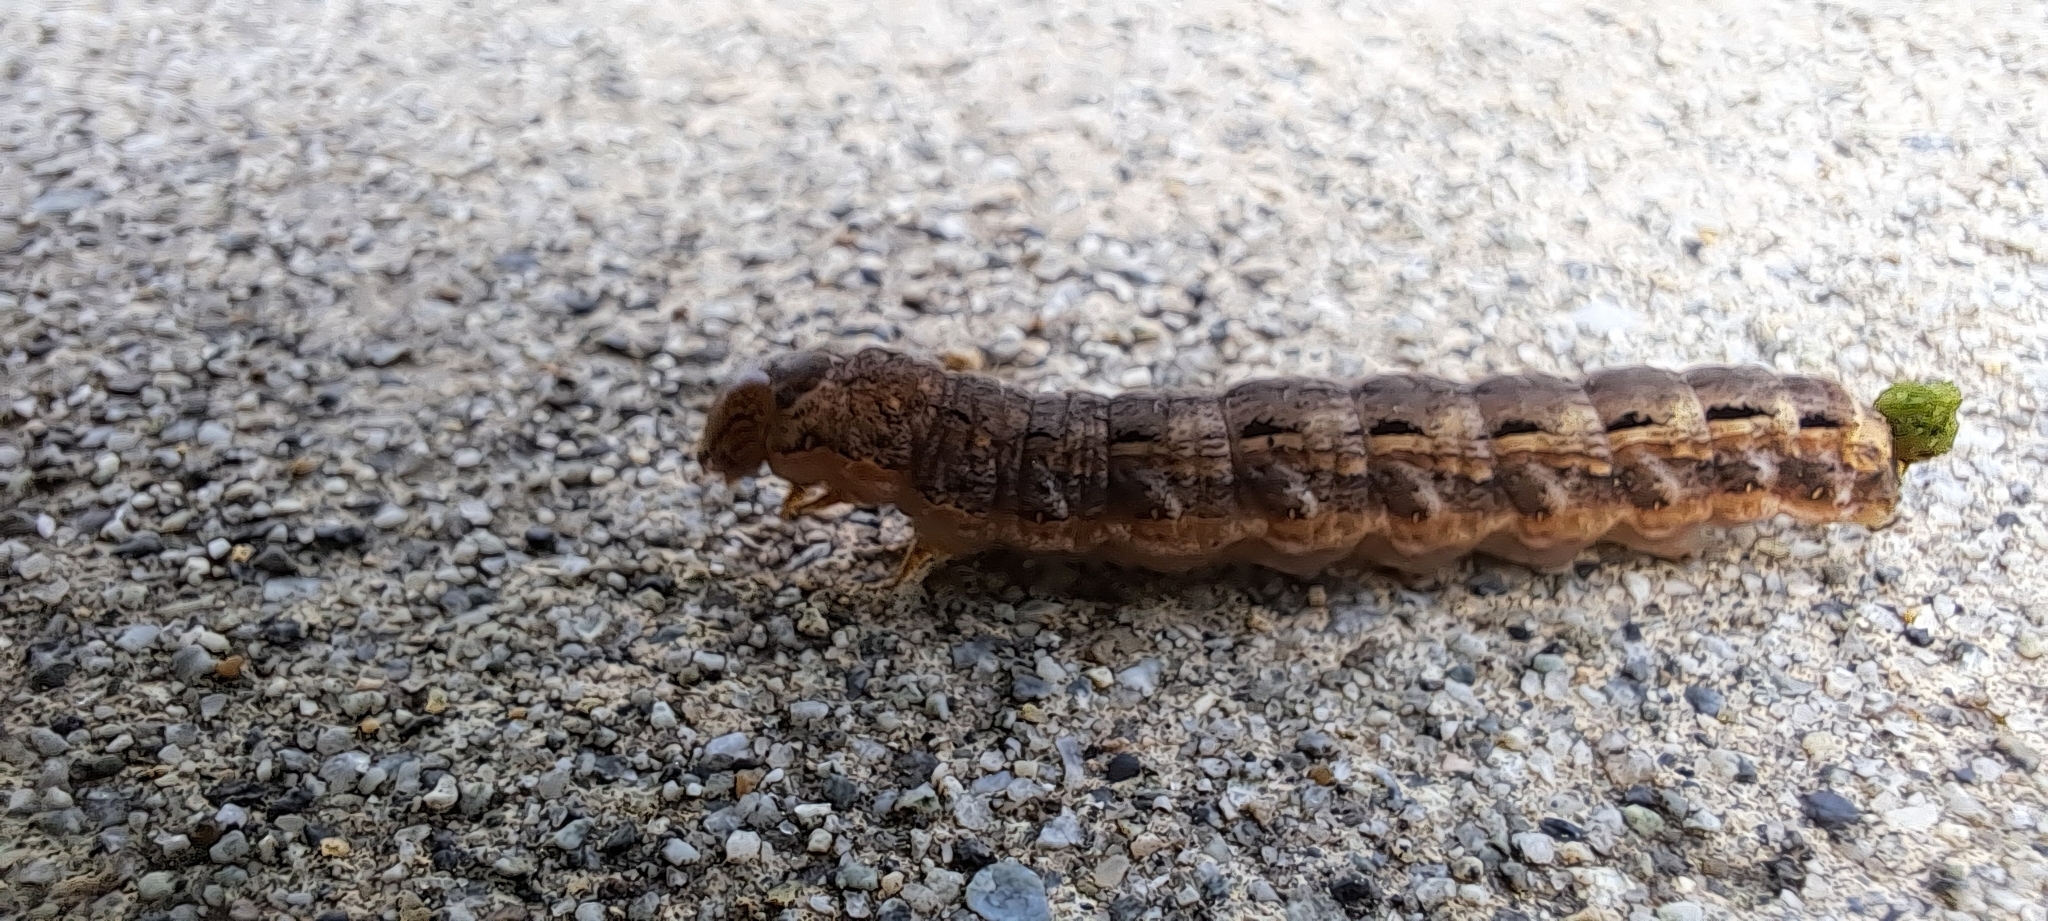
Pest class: cutworms